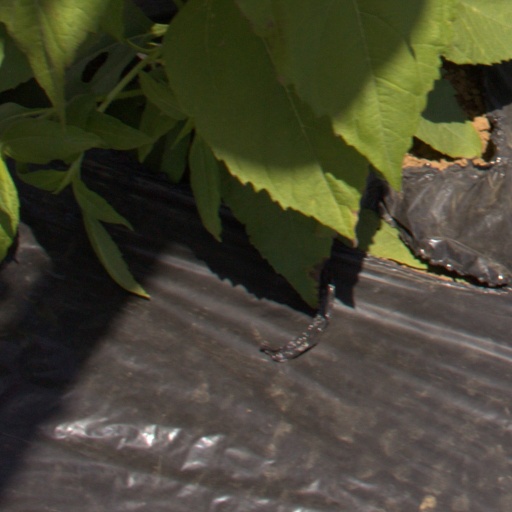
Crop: Jerusalem artichoke